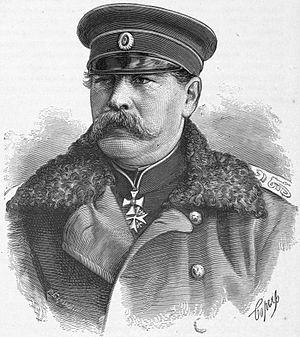
Édouard Ivanovitch Totleben, né en 1818 à Mitau, mort en 1884 à Bad Soben est un général russe du génie ayant servi pendant le siège de Sébastopol.